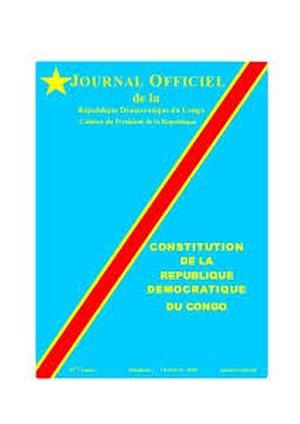
La constitution congolaise
Les Codes et lois du Congo belge regroupent l’ensemble des dispositions législatives adoptées durant la colonisation du Congo. Cet ouvrage est rédigé par Pierre Piron et Jacques Devos en 1959. Il se subdivise en trois tomes. Le premier tome est dédié aux matières civiles, commerciales et pénales. Le deuxième tome, à l’organisation administrative et judiciaire. Enfin, le troisième tome est consacré aux matières sociales et économiques.